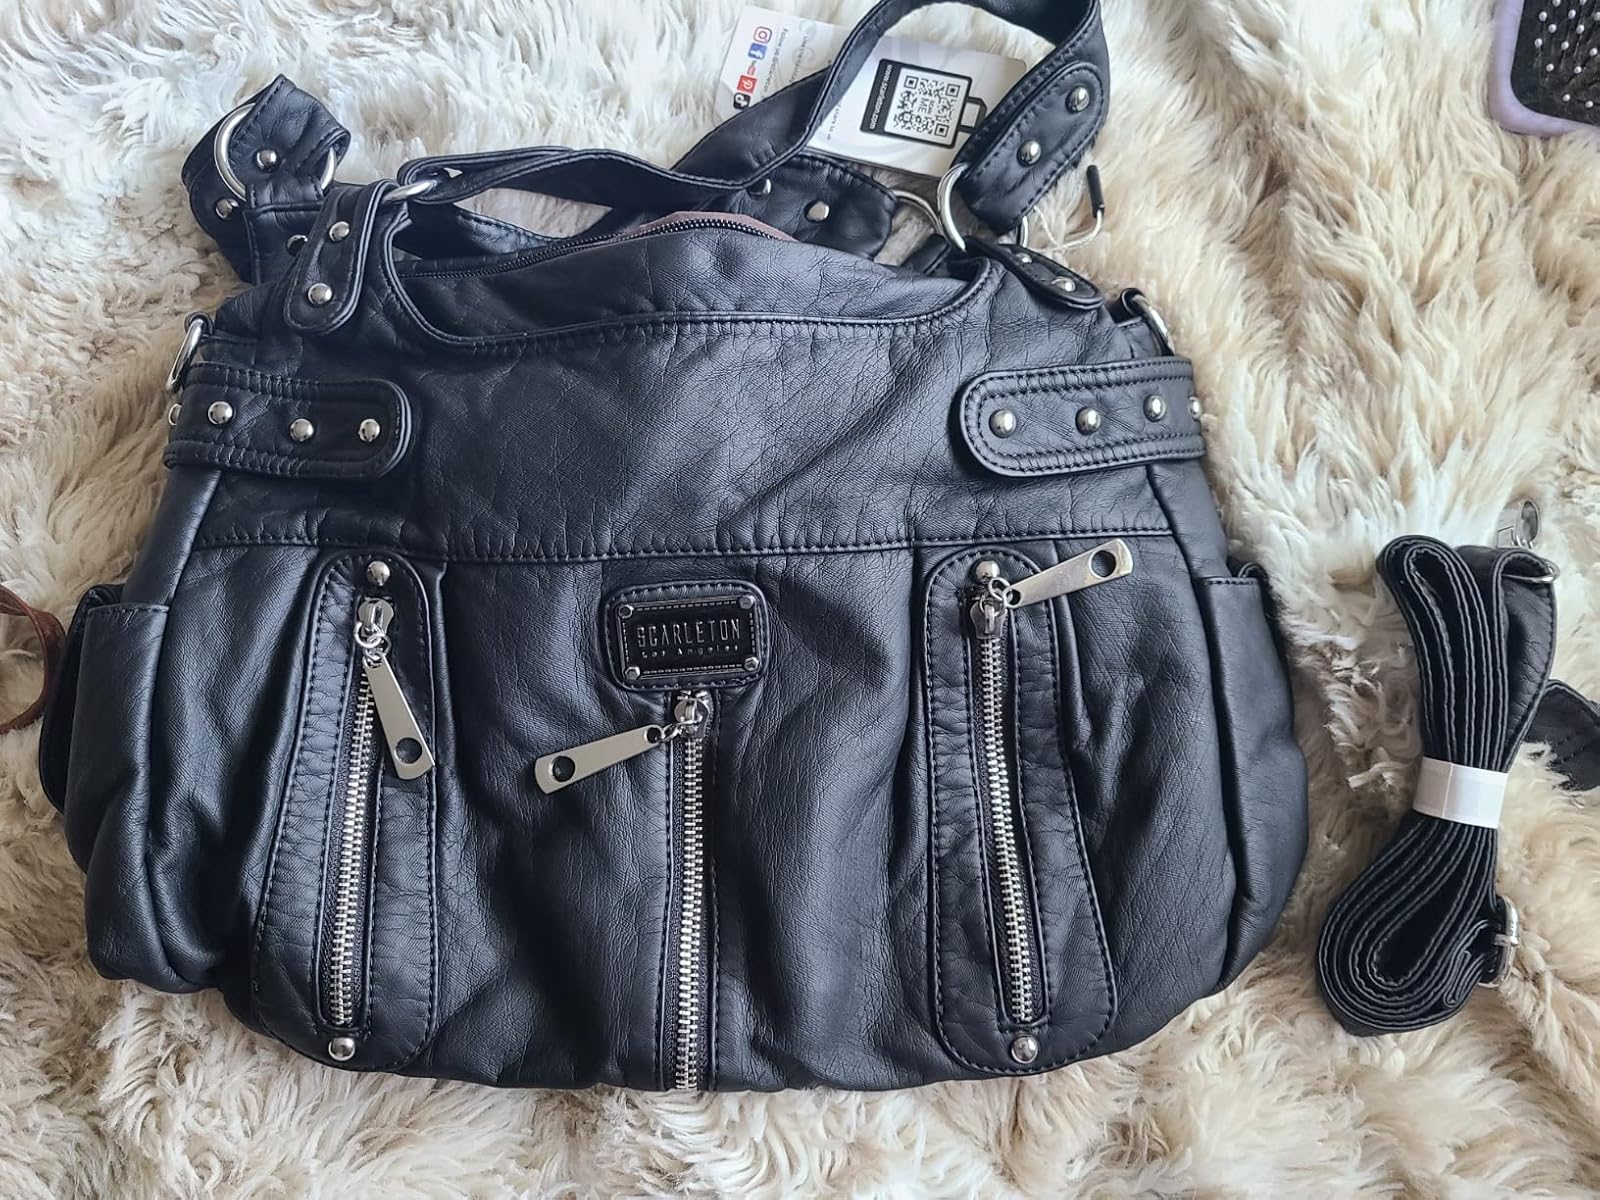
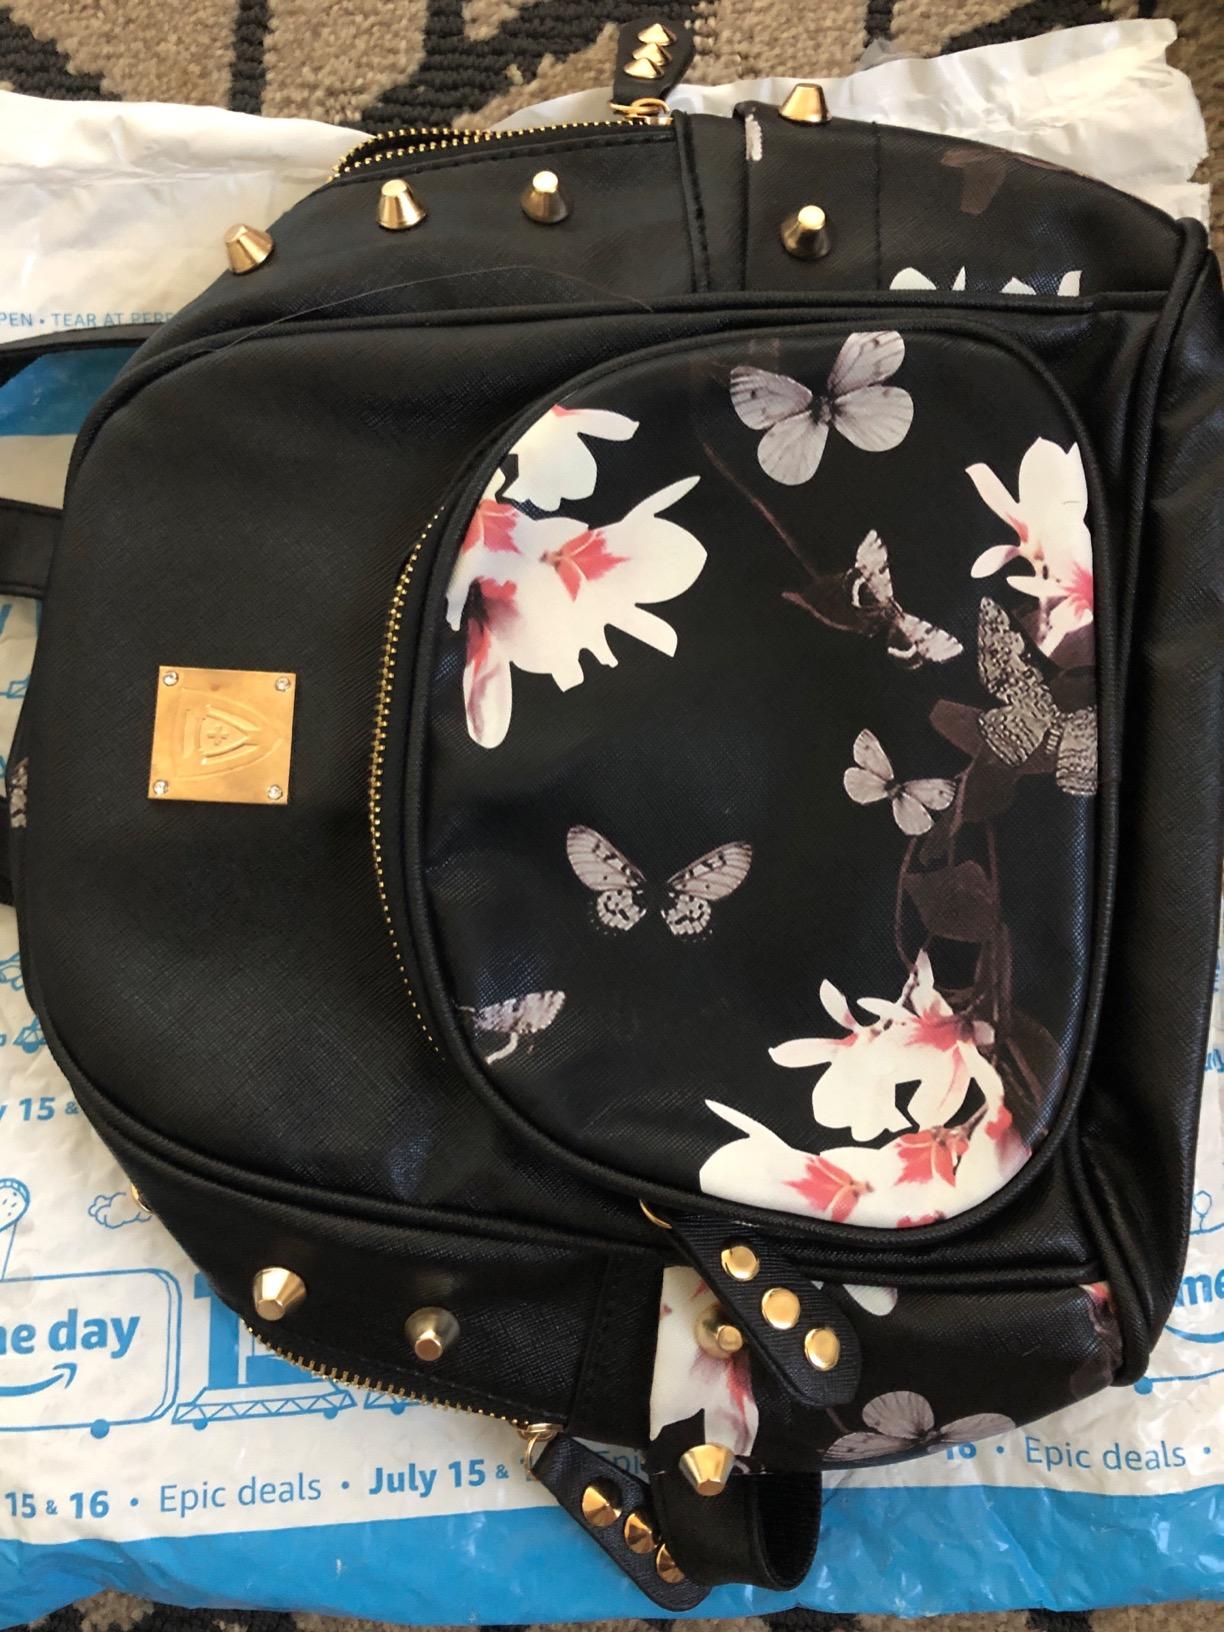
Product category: accessories_handbag
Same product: no